The Frightened City

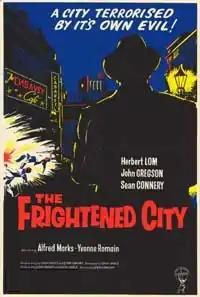
Original film poster

The Frightened City is a 1961 British neo-noir gangster film directed by John Lemont and starring Herbert Lom, John Gregson and Sean Connery. It was written by Leigh Vance. The film is about extortion rackets and gang warfare in the West End of London.